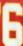
Number: 6